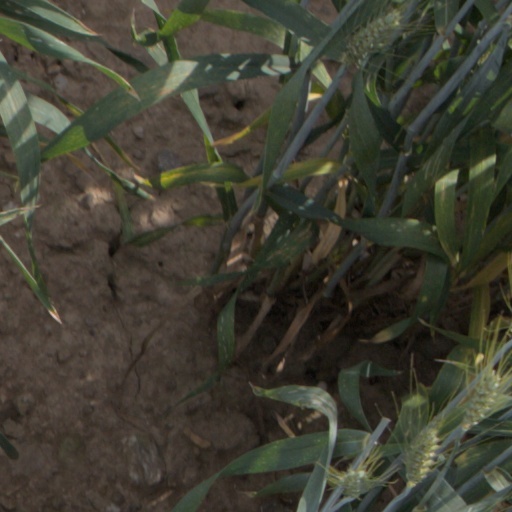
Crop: wheat